Aris B.C.

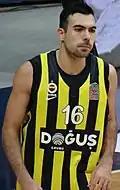
Kostas Sloukas

Aris performed outstandingly during the 2006–07 season of the Greek Basketball League, finishing the regular season in second place, with a 21–5 win–loss record. Although this gave Aris a home court-advantage in the Best-of-five playoff semifinal against Olympiacos, Aris lost game five by a score of 75–83, and had to face Panionios in the 3rd place series, and a chance at a renewed EuroLeague berth. Aris defeated Panionios 73–60 in game five, securing their second consecutive EuroLeague appearance.